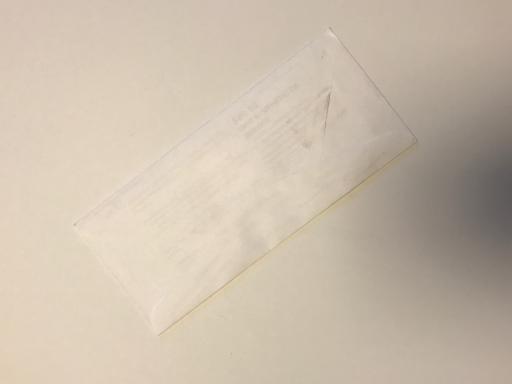
Waste category: paper